John James Masquerier

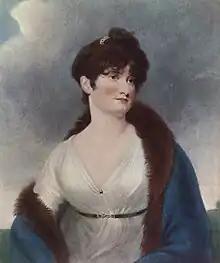
Rosemond Wilkinson (a.k.a. Mrs Rosemond Mountain) actress. An engraving after Masquerier

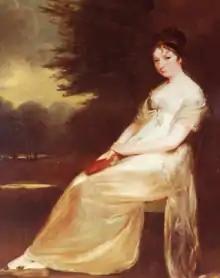
An 1807 painting of Frances Mary Richardson Currer

In 1800 Masquerier revisited Paris, and claimed, through the interest of Madame Tallien, whose portrait he painted, to have made a drawing of Napoleon Bonaparte as first consul. He certainly returned to England with sketches and notes, and with the help of Charles Turner and Henry Bernard Chalon very hurriedly painted in his London studio a picture of "Napoleon reviewing the Consular Guards in the Court of the Tuileries", which he exhibited in Piccadilly in 1801. This picture attracted large crowds on the assumption that it was the first authentic likeness of Napoleon exhibited in England. The writer "Peter Porcupine" (an alias of William Cobbett, then a fierce critic of the French Revolution) accused him of being an alien spy and emissary of Napoleon. As a result, he was summoned to the Alien Office by John Reeves, and only saved himself from deportation by the producing the registration of his birth at Chelsea.